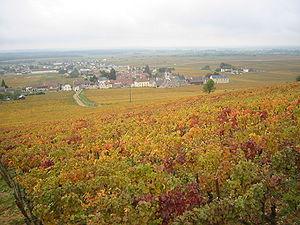
Vignoble et village de Morey-Saint-Denis en Bourgogne en automne
Morey-Saint-Denis est une commune française située à 17 km au sud de Dijon et 7 km au nord de Nuits-Saint-Georges dans le département de la Côte-d'Or en région Bourgogne-Franche-Comté.
La Côte-d'Or est un département français parmi les huit que compte la région Bourgogne-Franche-Comté. Sa préfecture, Dijon, est aussi le chef-lieu de la Bourgogne-Franche-Comté.
Le morey-saint-denis est un vin français d'appellation d'origine contrôlée produit sur une partie de la commune de Morey-Saint-Denis, dans le Vignoble de la côte de Nuits.
La côte de Nuits est une zone étroite qui se situe dans le département de la Côte-d'Or, au nord et au sud de la ville de Nuits-Saint-Georges.